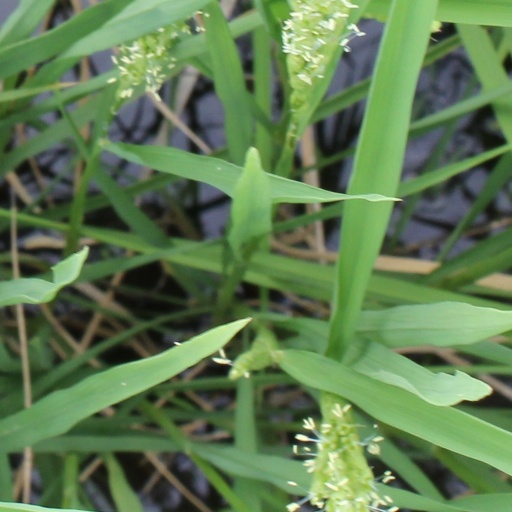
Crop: rice